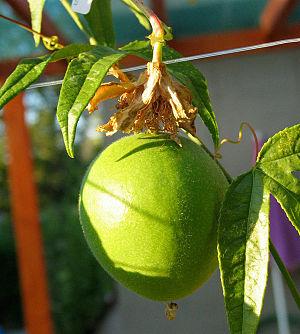
La passiflore officinale, liane de grenade ou encore maypop est une plante grimpante de la famille des passiflores originaire du sud-est des États-Unis et du Mexique.